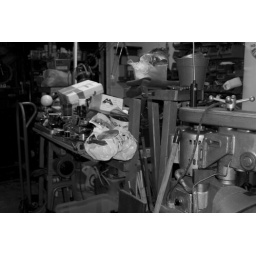
Floor sorted, and cabinet full of glass moved from underneath the bench.